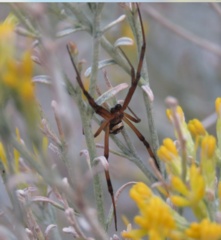
Species: Lactrodectus_hesperus